Chunky Creek train accident

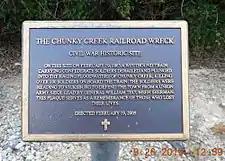
Memorial near the Chunky Creek bridge.

For a number of days after the wreck, bodies and cargo were being recovered from the creek. Many of the bodies were interred along the railroad right-of-way and/or on Absalom F. Temple's farm. Isaiah P. Beauchamp's body was recovered and sent to his residence at Forest, Mississippi.